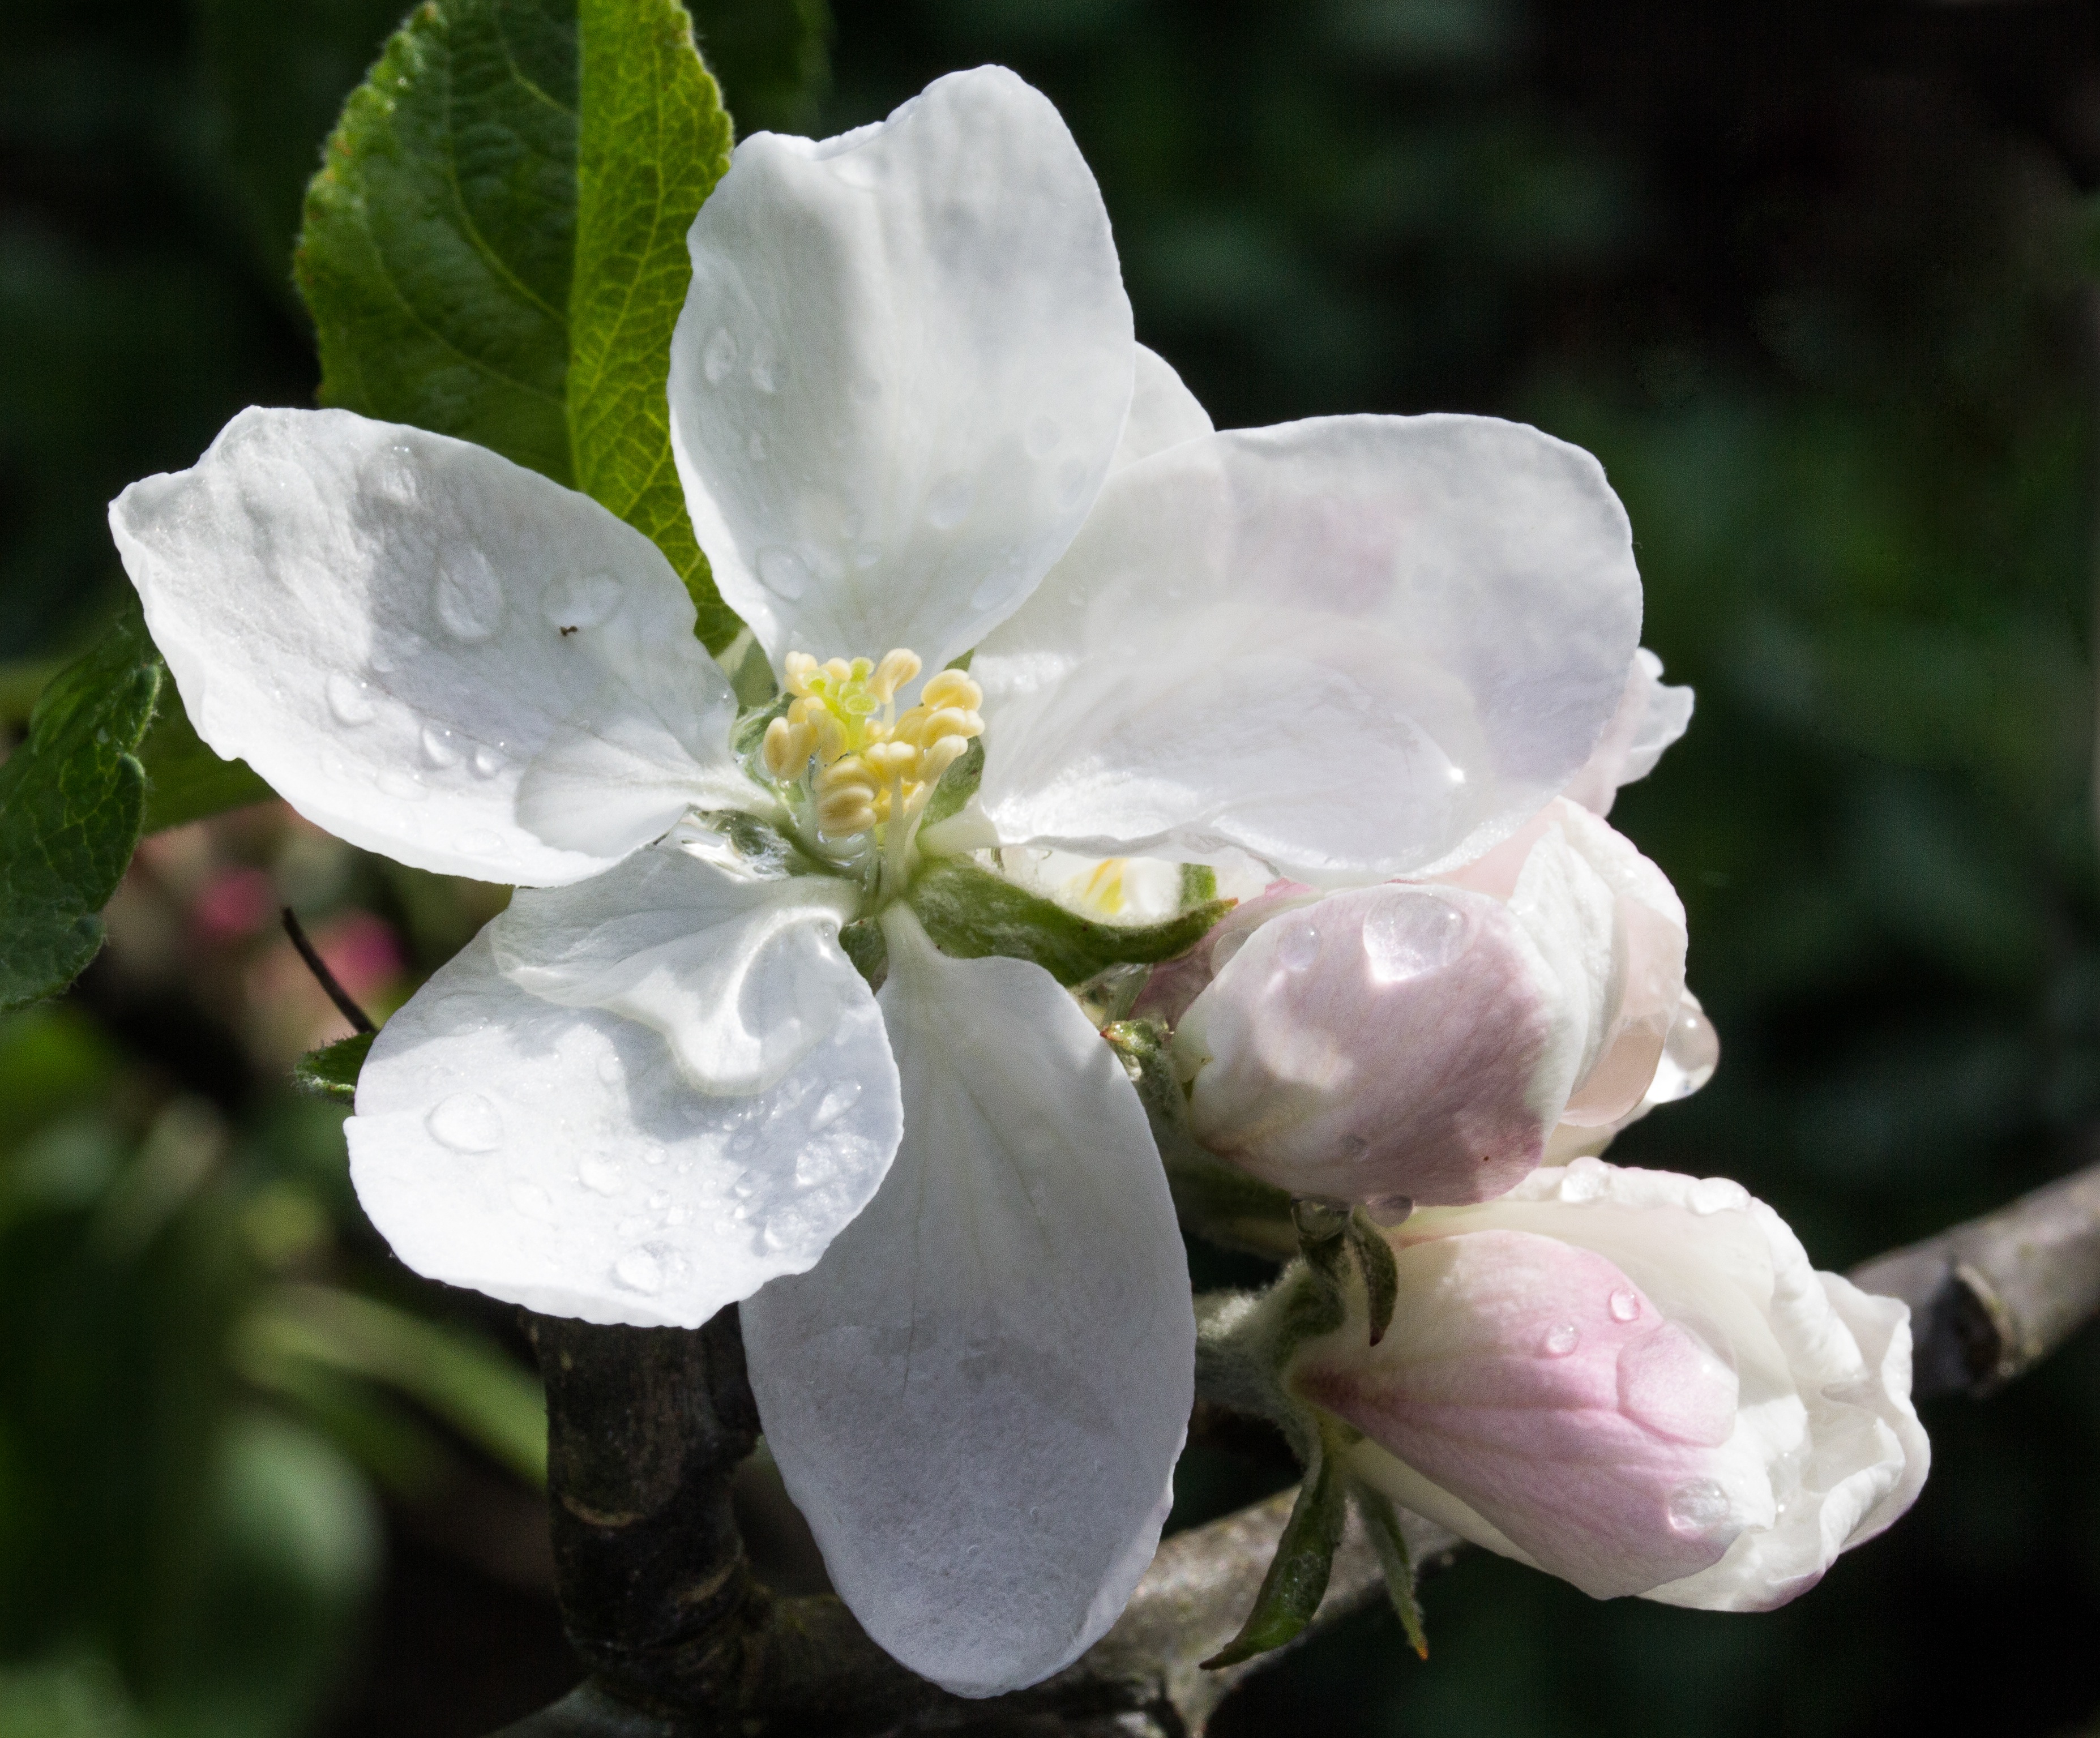
apple, branch, blossom, dew, plant, flower, petal, bloom, spring, botany, flora, wildflower, close up, shrub, drops, macro photography, white petals, jasmine, flowering plant, rose family, land plant